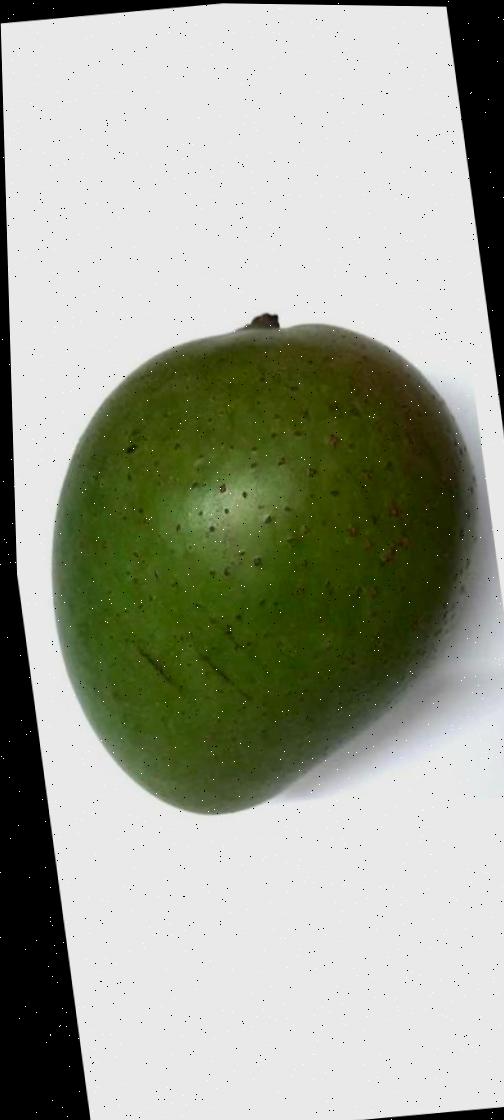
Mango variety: Ashshina Zhinuk